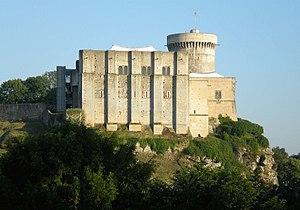
Château médiéval de Falaise (Normandie), lieu de naissance de Guillaume le Conquérant
Guillaume le Conquérant, roi d'Angleterre sous le nom de Guillaume Iᵉʳ, duc de Normandie sous le nom de Guillaume II, appelé également Guillaume le Bâtard, né à Falaise en 1027 ou 1028 et mort à Rouen le 9 septembre 1087, fut roi d'Angleterre de 1066 jusqu'à sa mort et duc de Normandie de 1035 à sa mort.
Le roi d'Écosse Guillaume le Lion signe le traité de Falaise le 8 décembre 1174, alors qu'il est prisonnier d’Henri II Plantagenêt, dans la forteresse de Falaise. Il se reconnaît vassal du roi d’Angleterre, c’est donc la fin, sur le papier, de l’indépendance écossaise.